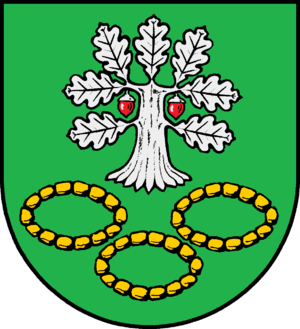
Högsdorf est une commune allemande du Schleswig-Holstein, située dans l'arrondissement de Plön, à cinq kilomètres au sud de la ville de Lütjenburg. Högsdorf fait partie de l'Amt Lütjenburg qui regroupe 15 communes autour de la ville du même nom.